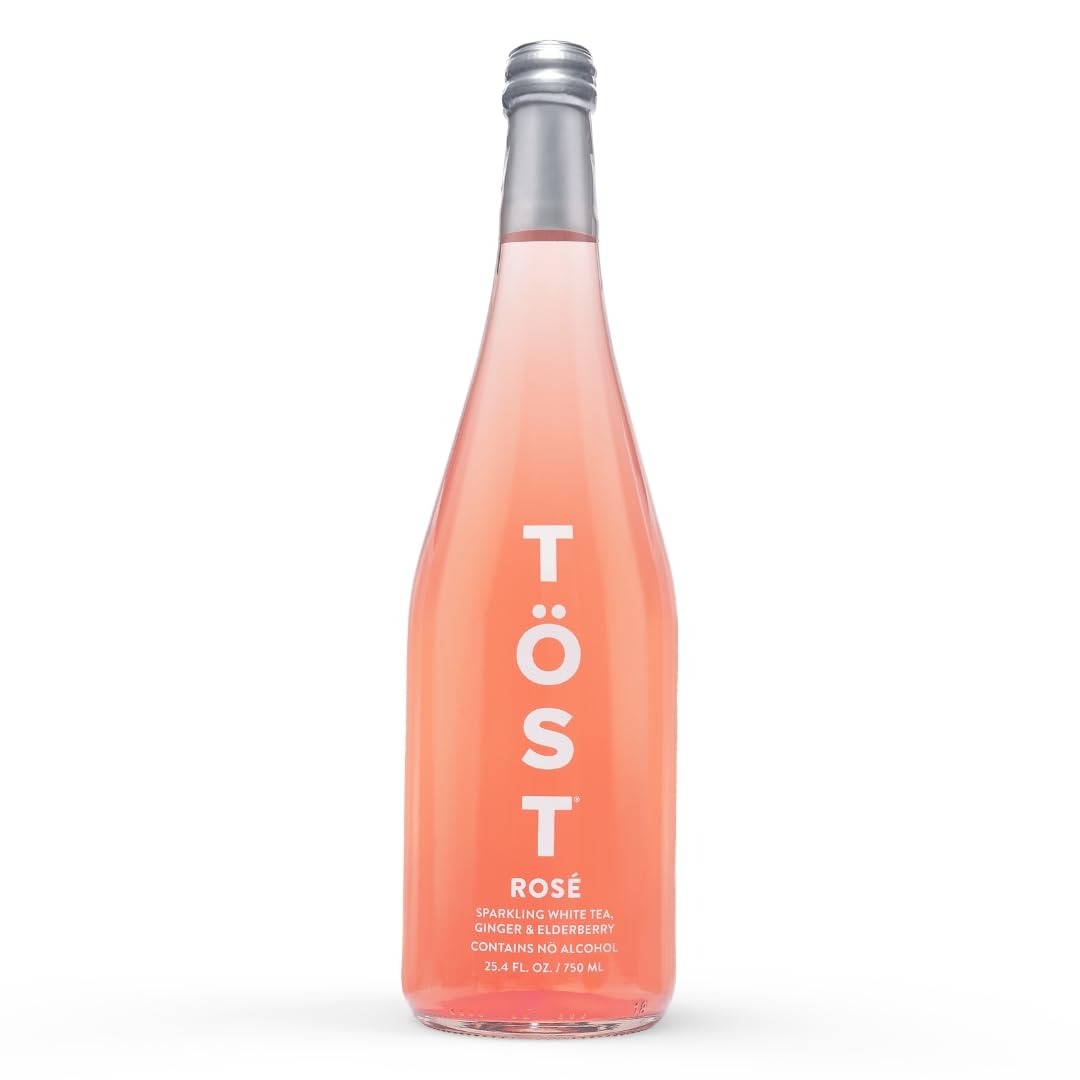
Item Name: TÖST ROSE All-Natural Non-Alcoholic Sparkling Beverage, 25.4 Fl Oz (Pack of 12)
Bullet Point 1: Made with premium white tea, elderberry, and ginger for a crisp, not-too-sweet flavor.
Bullet Point 2: Low calorie, low sugar. Gluten-free, vegan-friendly, and Kosher certified with no artificial ingredients.
Bullet Point 3: Enjoy chilled in a flute or straight from the bottle — Perfect for non-alcoholic toasts, special occasions, and everyday refreshment.
Bullet Point 4: Great for mocktails, gifting, and dry occasions — a refined zero-proof alternative to wine or champagne.
Bullet Point 5: Shelf-stable and packaged in recyclable glass bottles or cans — elegant, eco-conscious, and party-ready.
Product Description: TÖST is a non-alcoholic sparkling beverage crafted with natural ingredients like premium white tea, elderberry, and ginger. Perfect for dry celebrations, parties, or everyday refreshment, TÖST delivers the sophistication of a sparkling wine without the alcohol. Low in calories, gluten-free, and vegan-friendly, it’s ideal for mindful drinkers, mocktail lovers, and special occasions. Enjoy as a ready-to-drink zero-proof alternative to champagne, prosecco, or rosé. Shelf-stable and beautifully packaged — elevate every toast with TÖST.
Value: 304.8
Unit: Fl Oz

Price: 129.345